Edward Hughes (Royal Navy officer)

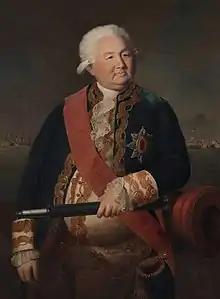
portrait of Hughes

Admiral Sir Edward Hughes (1794) was a Royal Navy officer who served in the War of Jenkins' Ear, Seven Years' War and American War of Independence. He is best known for fighting a series of five inconclusive fleet actions during the American War of Independence with a French fleet under Pierre André de Suffren.